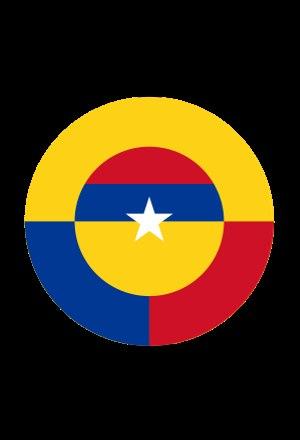
La marine colombienne est la composante navale de l'armée de Colombie. Elle est connue également sous le nom d'Armada nationale ou Armada de la république de Colombie.